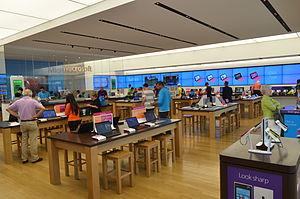
Le Microsoft Store est une chaîne de magasins de produits liés à l'informatique et un site de vente en ligne, possédé et géré par Microsoft. Les magasins visent à améliorer tous les PC de Microsoft, car le détail de l'expérience Microsoft est primordial pour l'entreprise ainsi que l'achat et décisions plus éclairées pour les consommateurs dans le monde.